Ernie Judd

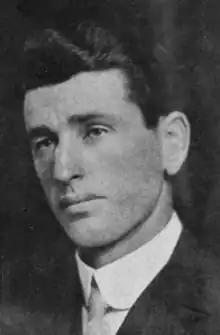
Judd, c. 1920s-40s

Ernest "Ernie" Edward Job Pullin Judd (9 April 1883 – 20 August 1959) was an Australian socialist, publisher, political writer, and bookseller.